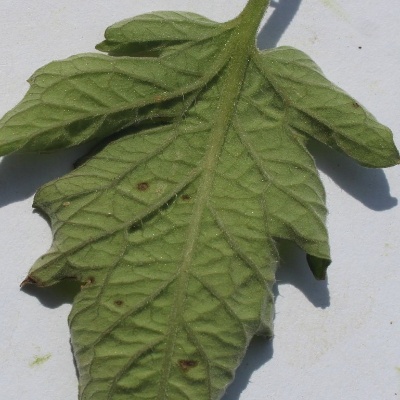
Crop: Tomato
Condition: septoria leaf spot